Dorothy Day

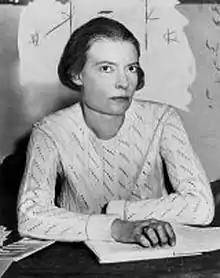
Day in 1934

Like many newspapers of the day, including those for which Day had been writing, it was an unapologetic example of advocacy journalism. It provided coverage of strikes and explored working conditions, especially women and African American workers, and explained papal teaching on social issues. Its viewpoint was partisan and stories were designed to move its readers to take action locally, for example, by patronizing laundries recommended by the Laundry Workers' Union. Its advocacy of federal child labor laws put it at odds with the American Church hierarchy from its first issue. Still, Day censored some of Maurin's attacks on the Church hierarchy and tried to have a collection of the paper's issues presented to Pope Pius XI in 1935.